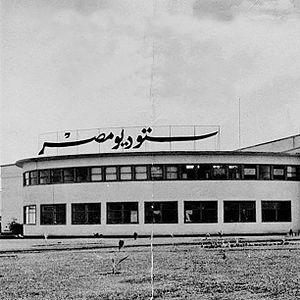
Le cinéma égyptien a longtemps dominé les écrans du monde arabe par la qualité et la quantité de sa production. Le septième art n'y est pas un apport récent des décolonisations.
Les studios Misr ont été fondés au Caire en 1935 par l'économiste Talaat Harb. Ils ont pour objectif, en s'opposant aux Britanniques qui occupent alors l'Égypte, de développer un outil servant l'identité nationale.